1918 protest in Zagreb

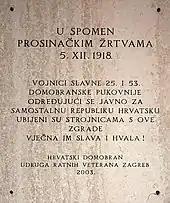
The commemorative plaque has been placed at the Ban Jelačić Square as a memorial in 2003.

The National Council disbanded the 25th and the 53rd regiments on the evening of 5 December, and cited the clash and the Lipošćak affair as grounds to restrict the inclusion of Croatian officers who previously served in the Austro-Hungarian armed forces in new army as unreliable. On 10 December, the National Council disbanded all armed units formally under its command including all former Croat units within the Austro-Hungarian Army and Navy. On 10 December, it authorised a Serbian Army mission to establish new units to replace the disbanded ones. The mission proceeded to establish new structures integrated with the rest of the new kingdom.